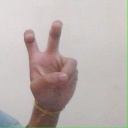
अक्षर: ई